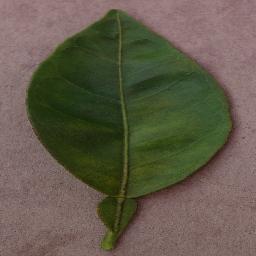
Label: Orange___Haunglongbing_(Citrus_greening)